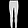
Label: Trouser